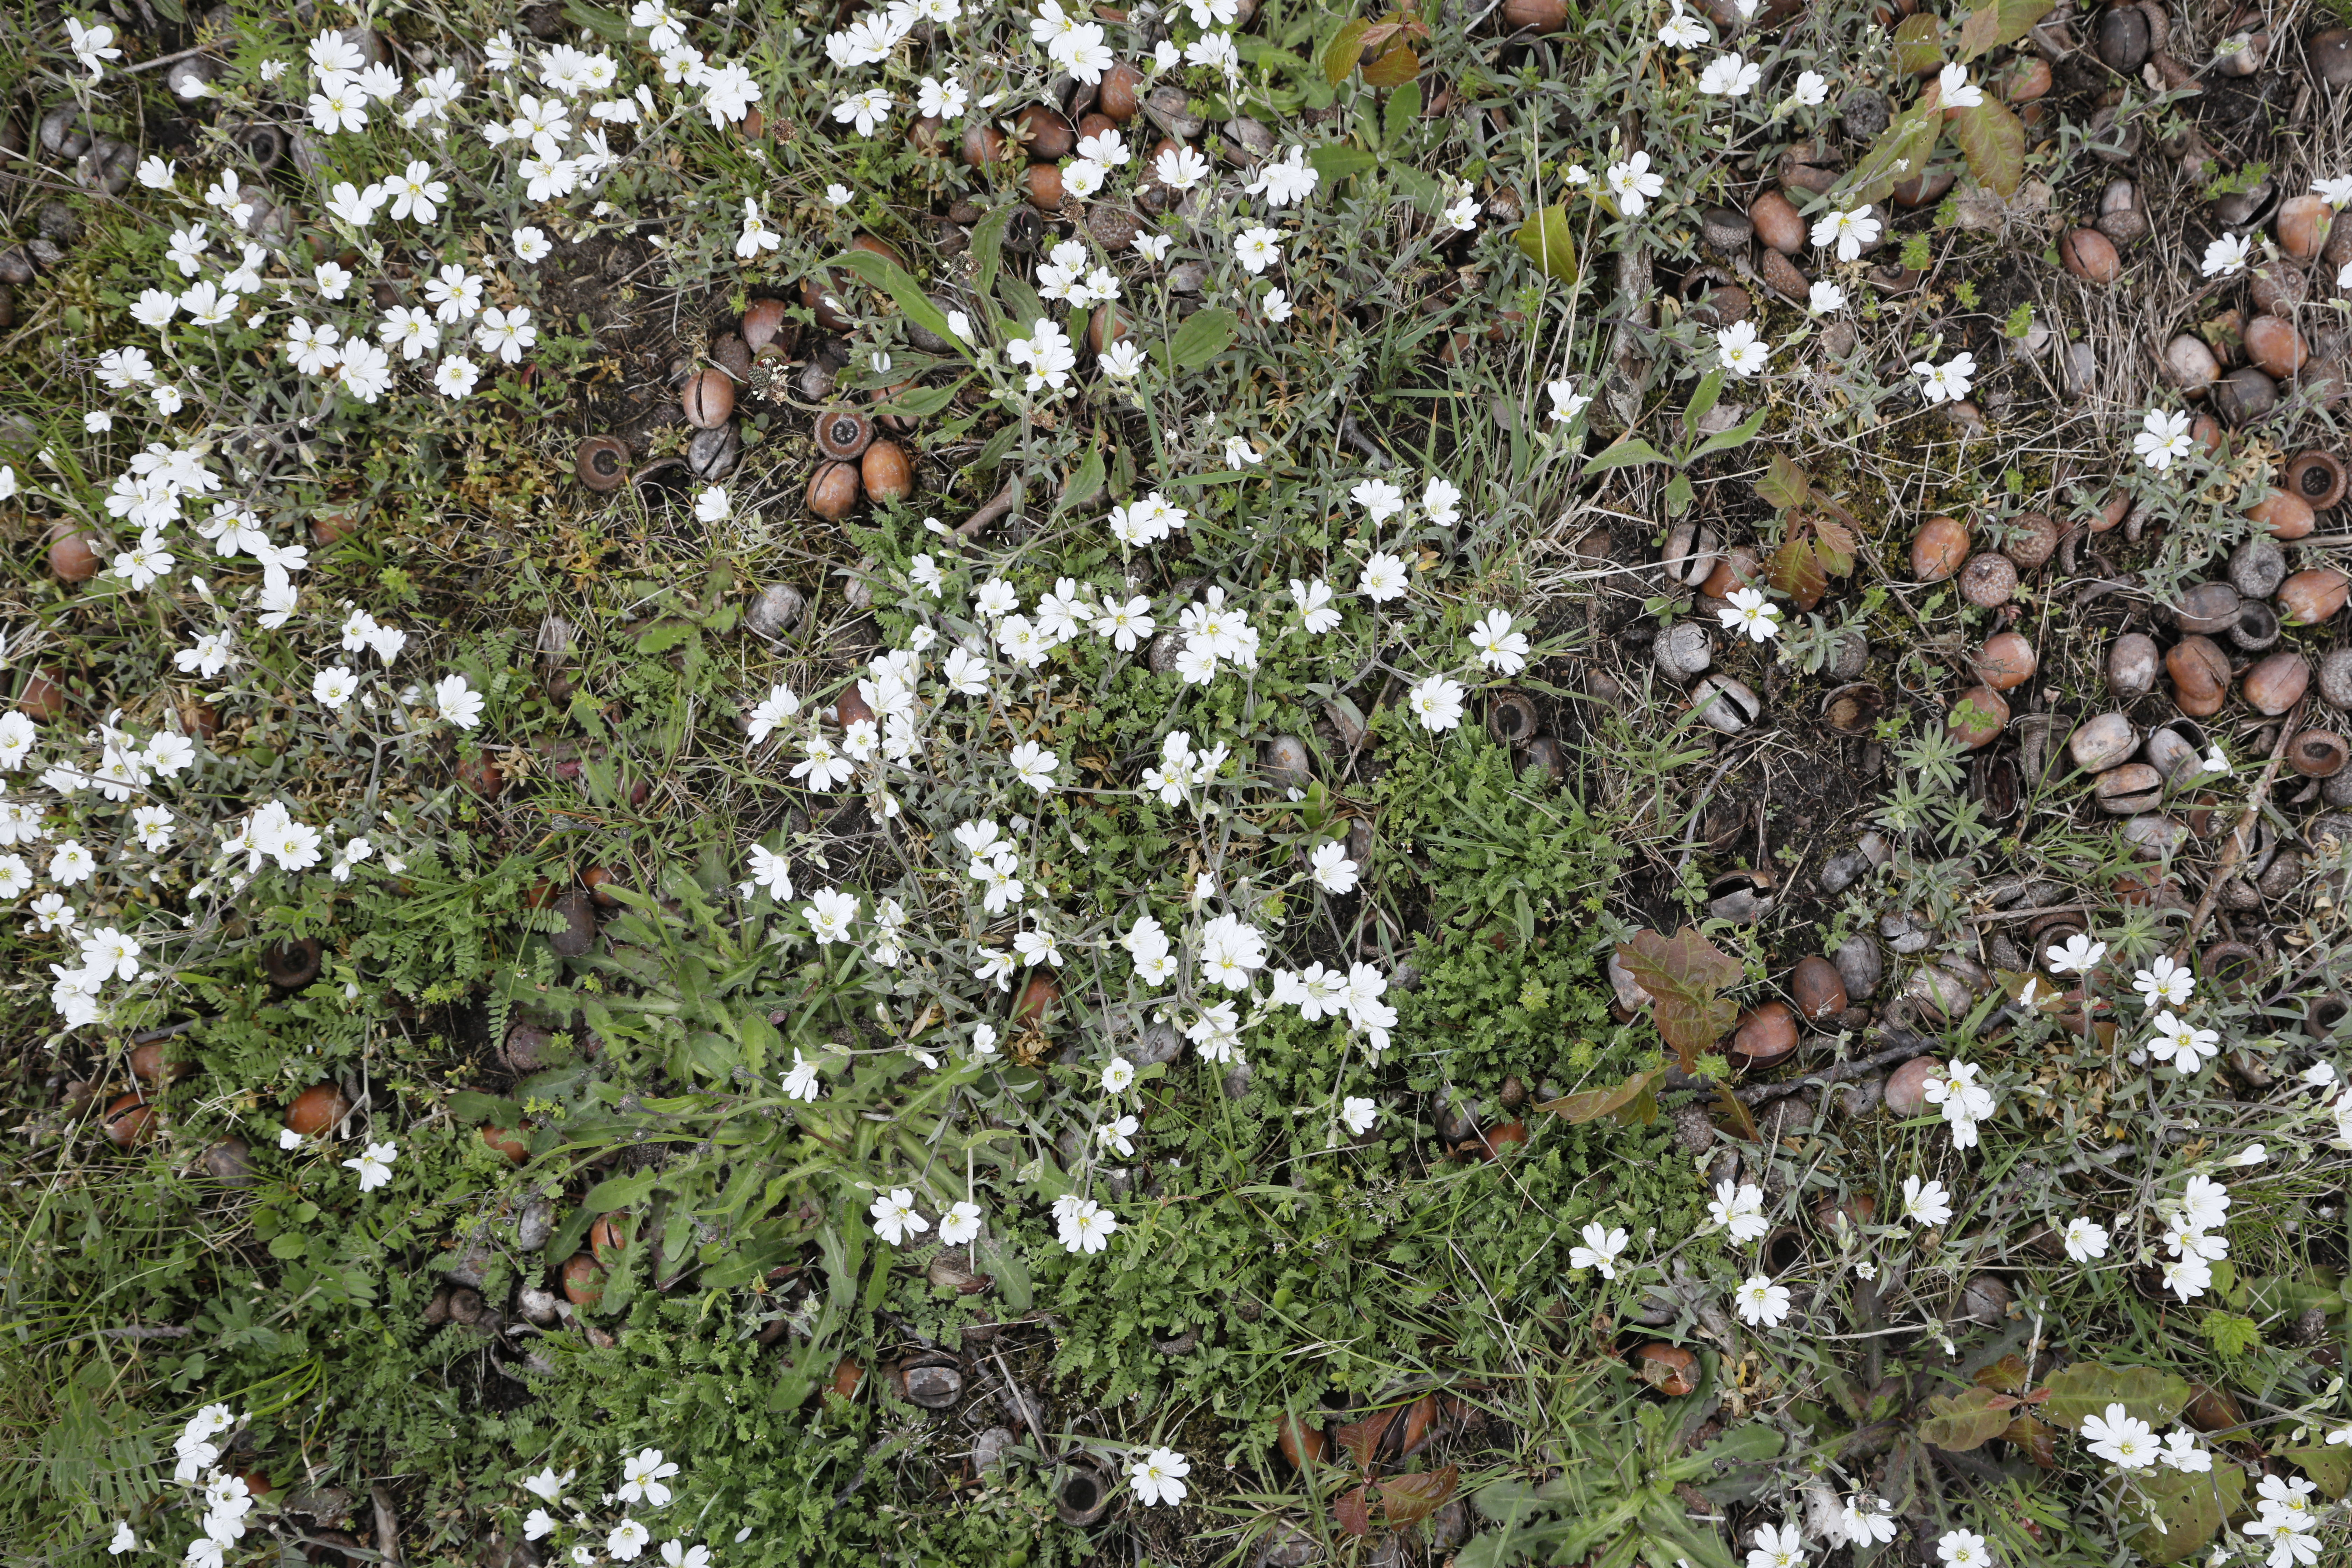
Plant species: Cerastium arvense, Plantago lanceolata